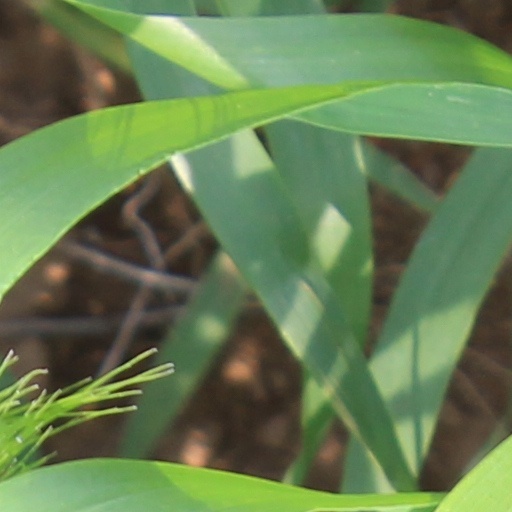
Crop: wheat